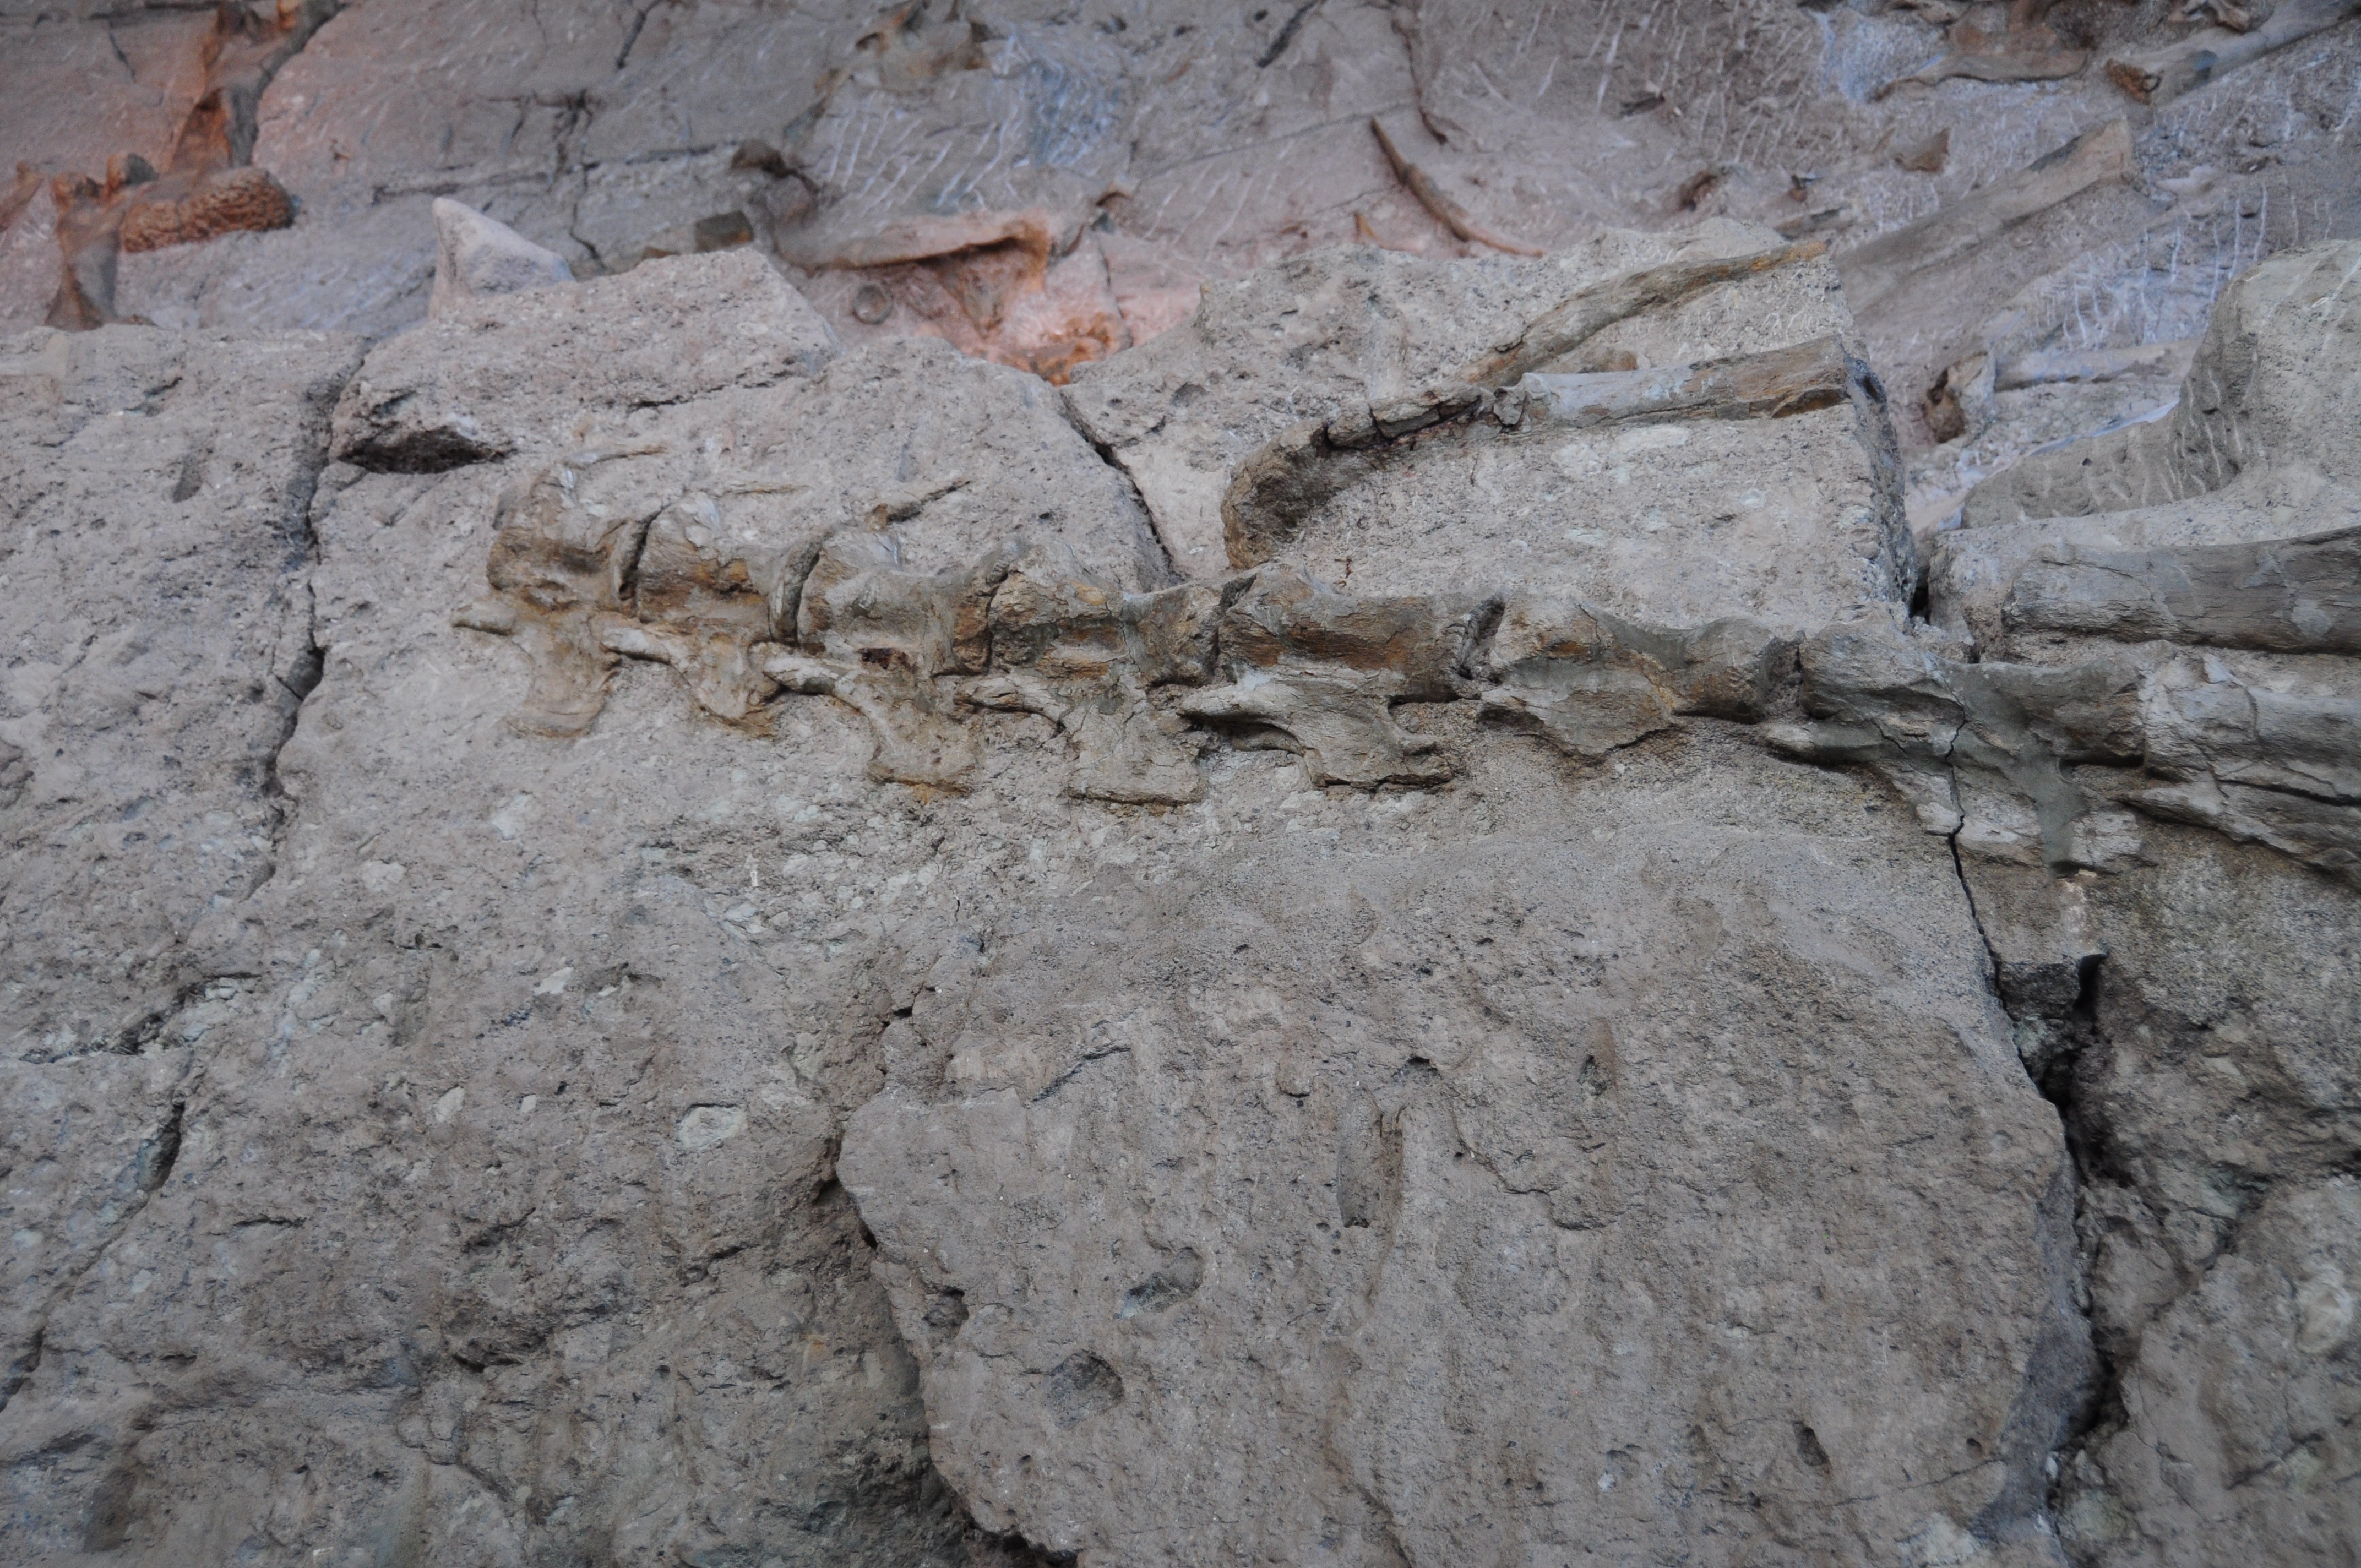
rock, wall, formation, soil, stone wall, terrain, material, geology, outcrop, badlands, bones, bedrock, jurassic, ancient history, dinasour